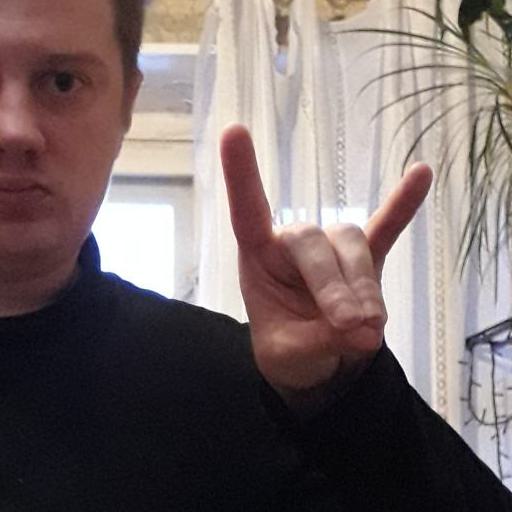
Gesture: rock